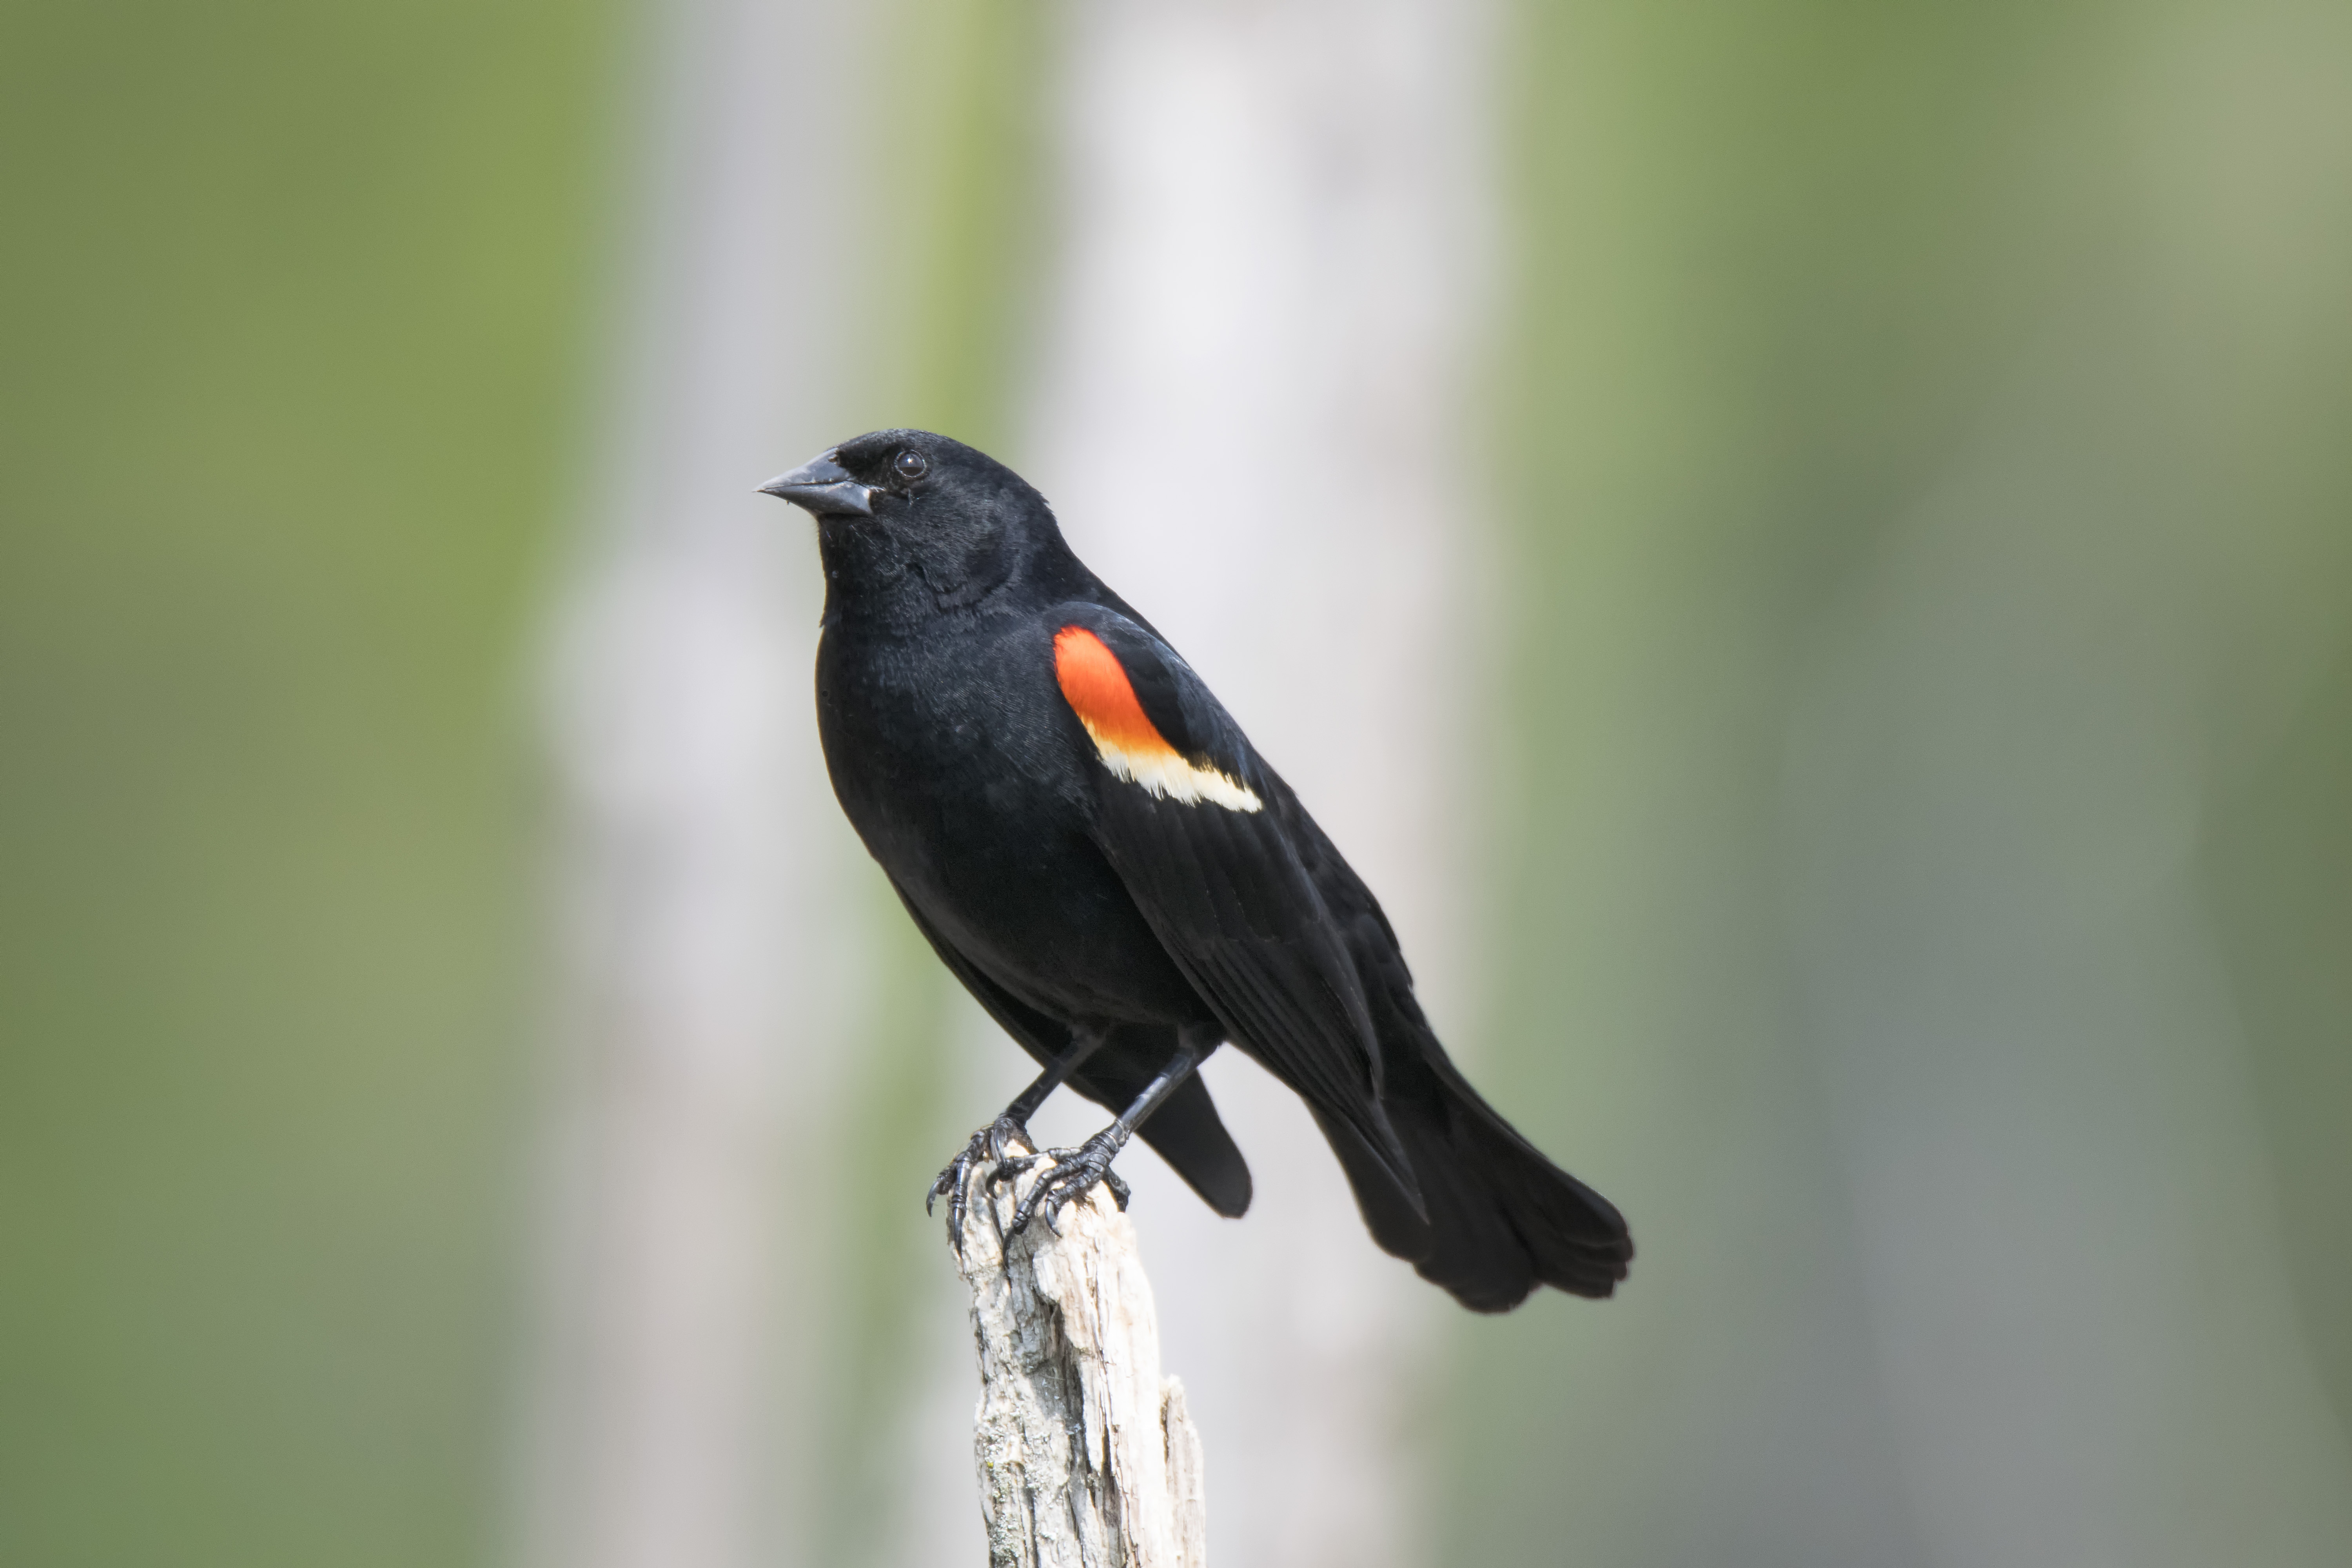
nature, bird, wildlife, red, beak, winged, fauna, close up, canada, a, vertebrate, quebec, blackbird, sherbrooke, oiseau, carouge, paulettes, perching bird